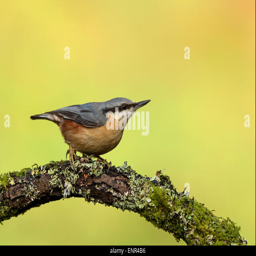
person europaea perching on a branch